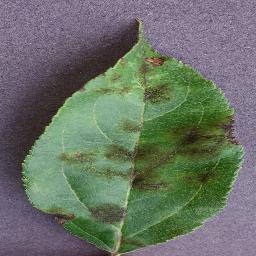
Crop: apple
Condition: scab